Augustin Robespierre

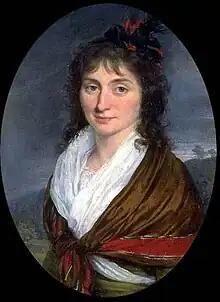
Charlotte Robespierre

Robespierre stood for election to the new Legislative Assembly in Arras in August 1791, but his views were too radical for the town, which elected another young lawyer, Sixte François Deusy instead. However, on 16 September 1792, Robespierre was elected to the National Convention, 19th out of 24 deputies, with 392 votes out of 700 cast, by the voters of Paris, and he joined his brother in The Mountain and the Jacobin Club. At the Convention he distinguished himself by the vehemence of his attacks on the royal family and on aristocrats. During the trial of Louis XVI he voted for the death penalty to be applied within 24 hours.